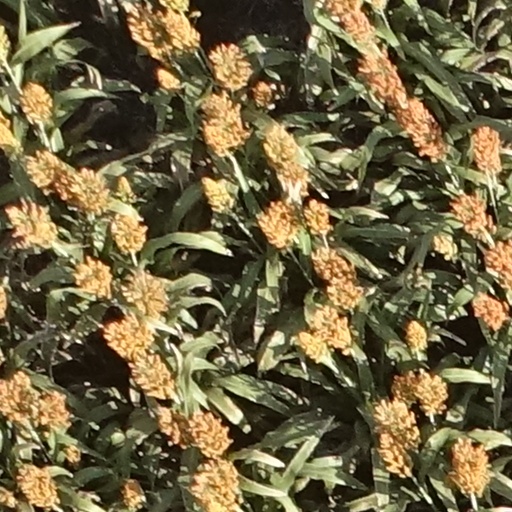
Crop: sorghum